Dissolution of the Congress of the United States of Venezuela

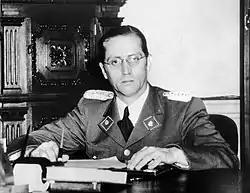
The dissolution of Congress occurred during the dictatorship of Carlos Delgado Chalbaud.

The dissolution of the Congress of the United States of Venezuela by decree on December 4, 1948, following the Venezuelan coup d'état of that year, was initially announced as provisional but was later made permanent until 1952. This significant historical event marked the end of the democratic project known as the "Trienio Adeco" under the presidency of Rómulo Gallegos. State legislative assemblies and municipal councils were also dissolved, all of which were fundamental to the establishment of the military dictatorship led by Carlos Delgado Chalbaud and under the influence of Marcos Pérez Jiménez.